RMS Empress of Britain (1905)

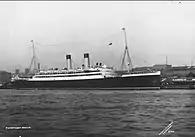
"Empress of Britain" at Liverpool in 1905

The ship had an overall length of and her beam was . The ship had two funnels, two masts, twin propellers and an average speed of . The ocean liner provided accommodation for 310 first-class passengers and for 470 second-class passengers. There was also room for 730 third-class passengers.